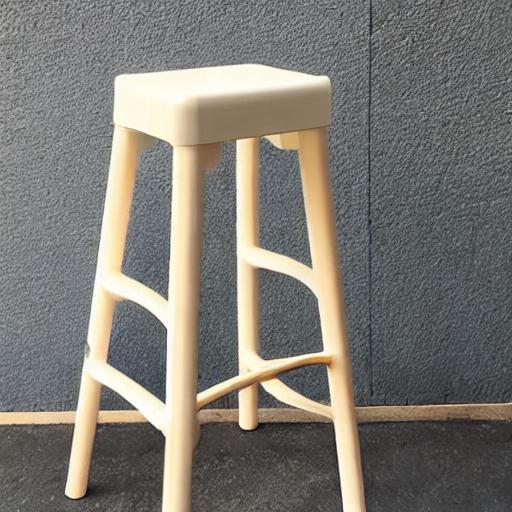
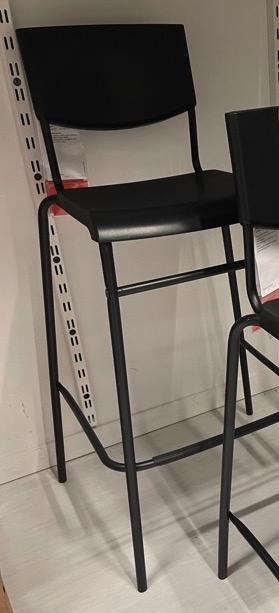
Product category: stool
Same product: no